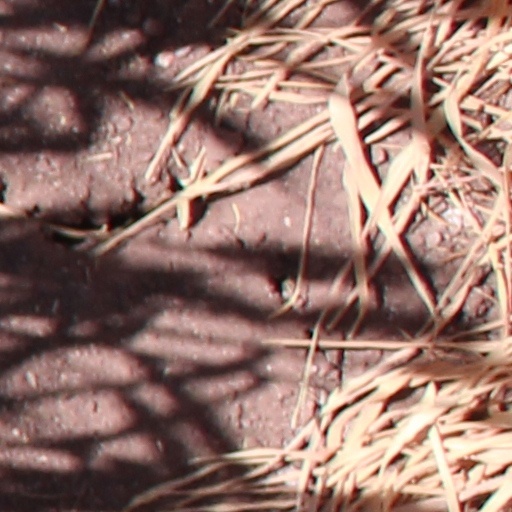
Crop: wheat